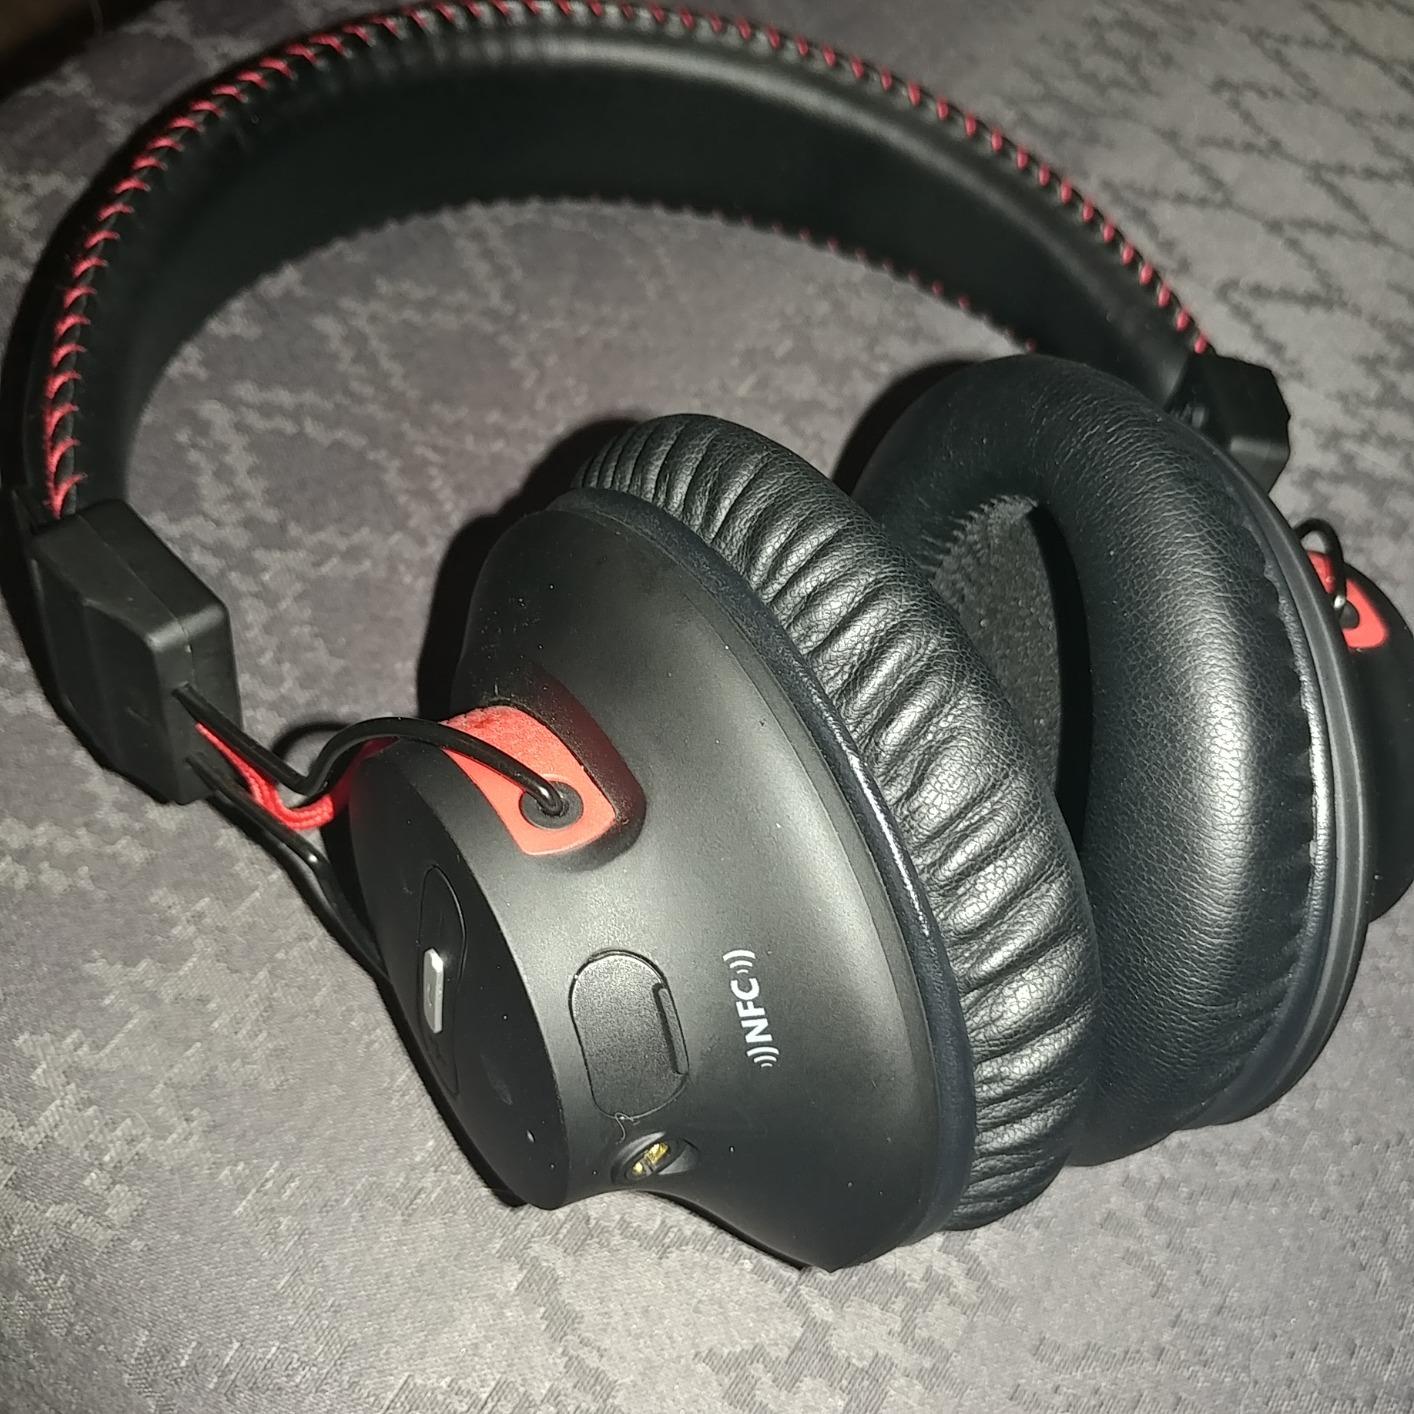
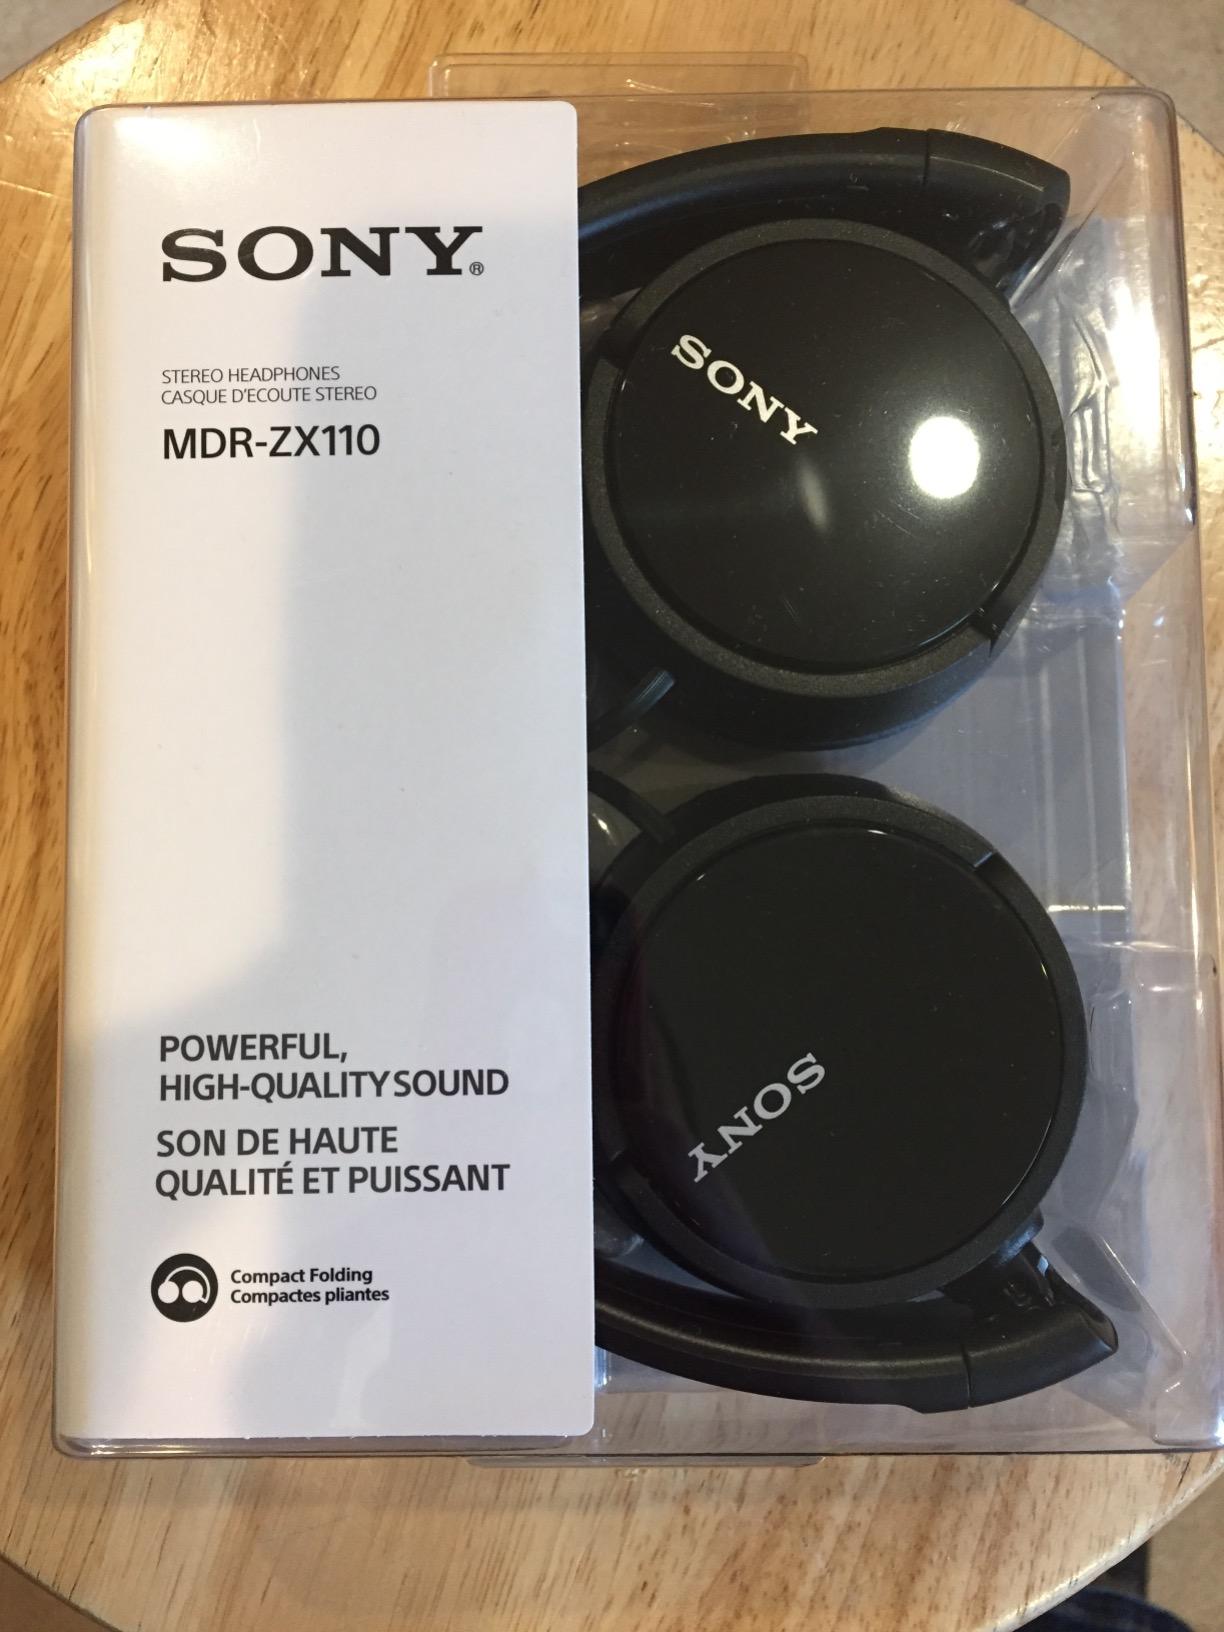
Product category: headphones
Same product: no